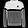
Label: Pullover